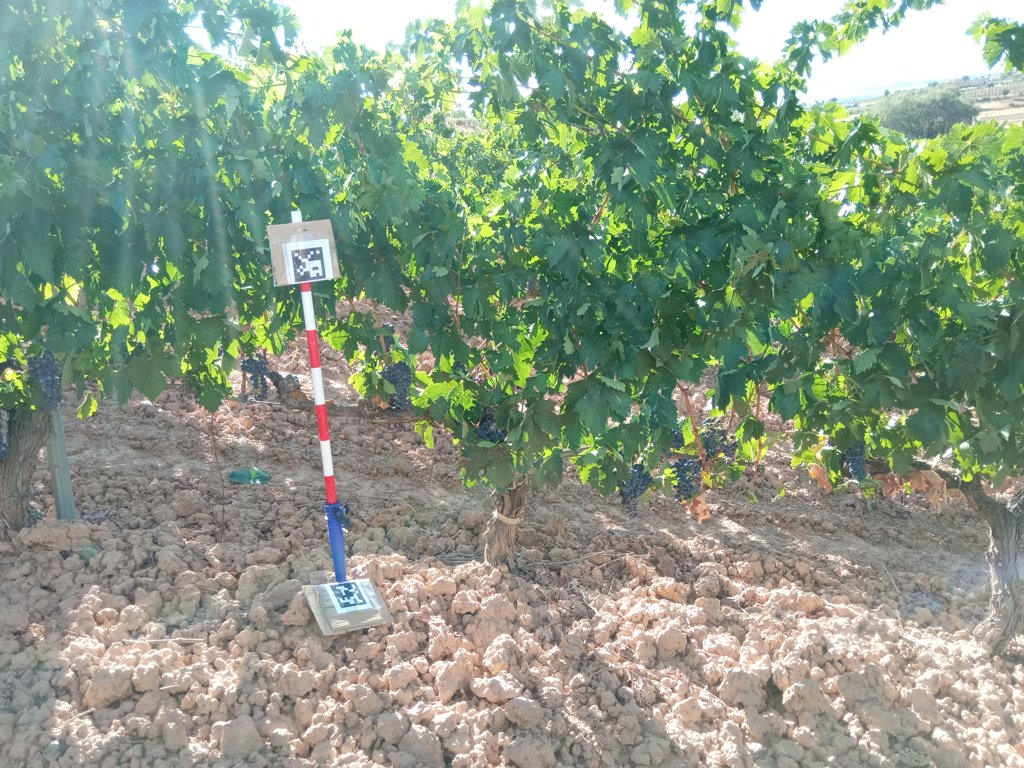
Berries visible: 657
Grape clusters: 10